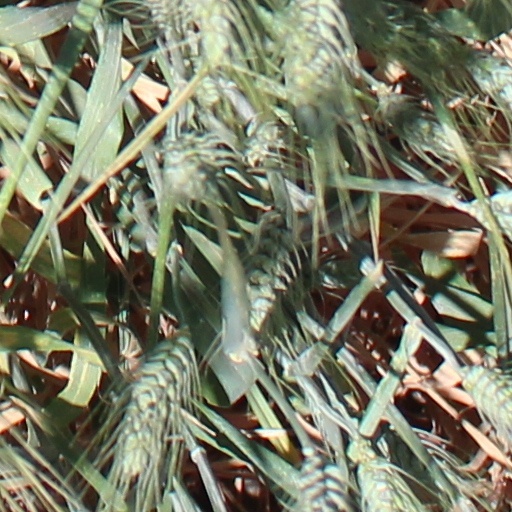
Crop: wheat